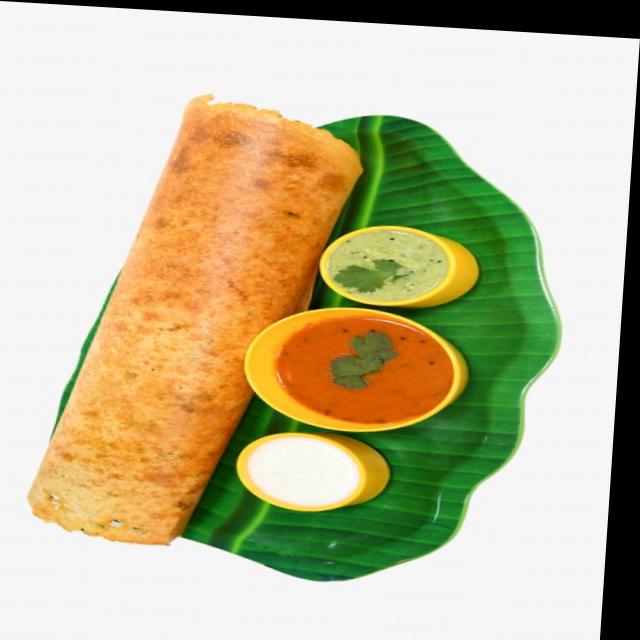
Dish: masala_dosa